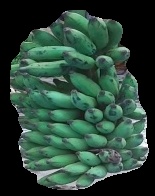
Variety: elakki-bale
Grade: grade3